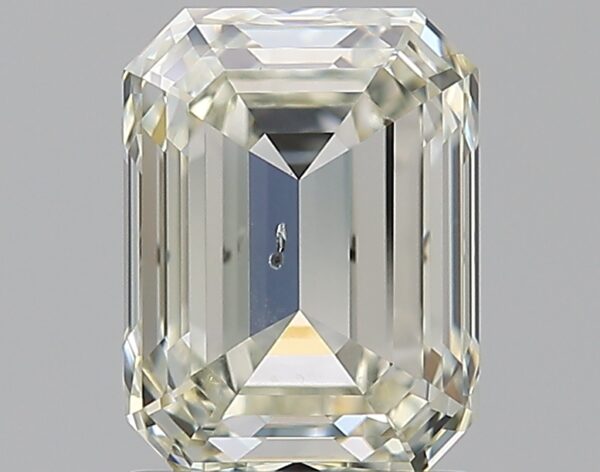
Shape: emerald
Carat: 1.51
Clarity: SI1
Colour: L
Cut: VG
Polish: EX
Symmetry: EX
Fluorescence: M
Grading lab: GIA
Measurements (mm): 7.23 x 5.46 x 3.58